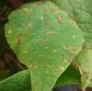
Plant: Bean
Disease: bean rust